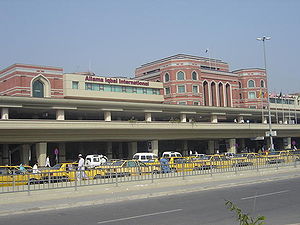
Allama Iqbal International Airport
Allama Iqbal International Airport
Allama Iqbal International Airport er en lufthavn i Lahore, Pakistan. Lufthavnen er den næststørste i Pakistan efter Jinnah International Airport i Karachi. Lufthavnen har fået sit navn efter Allama Iqbal, der var en hovedkraft, da Pakistan blev grundlagt. Lufthavnen ligger 15 kilometer uden for Lahore.